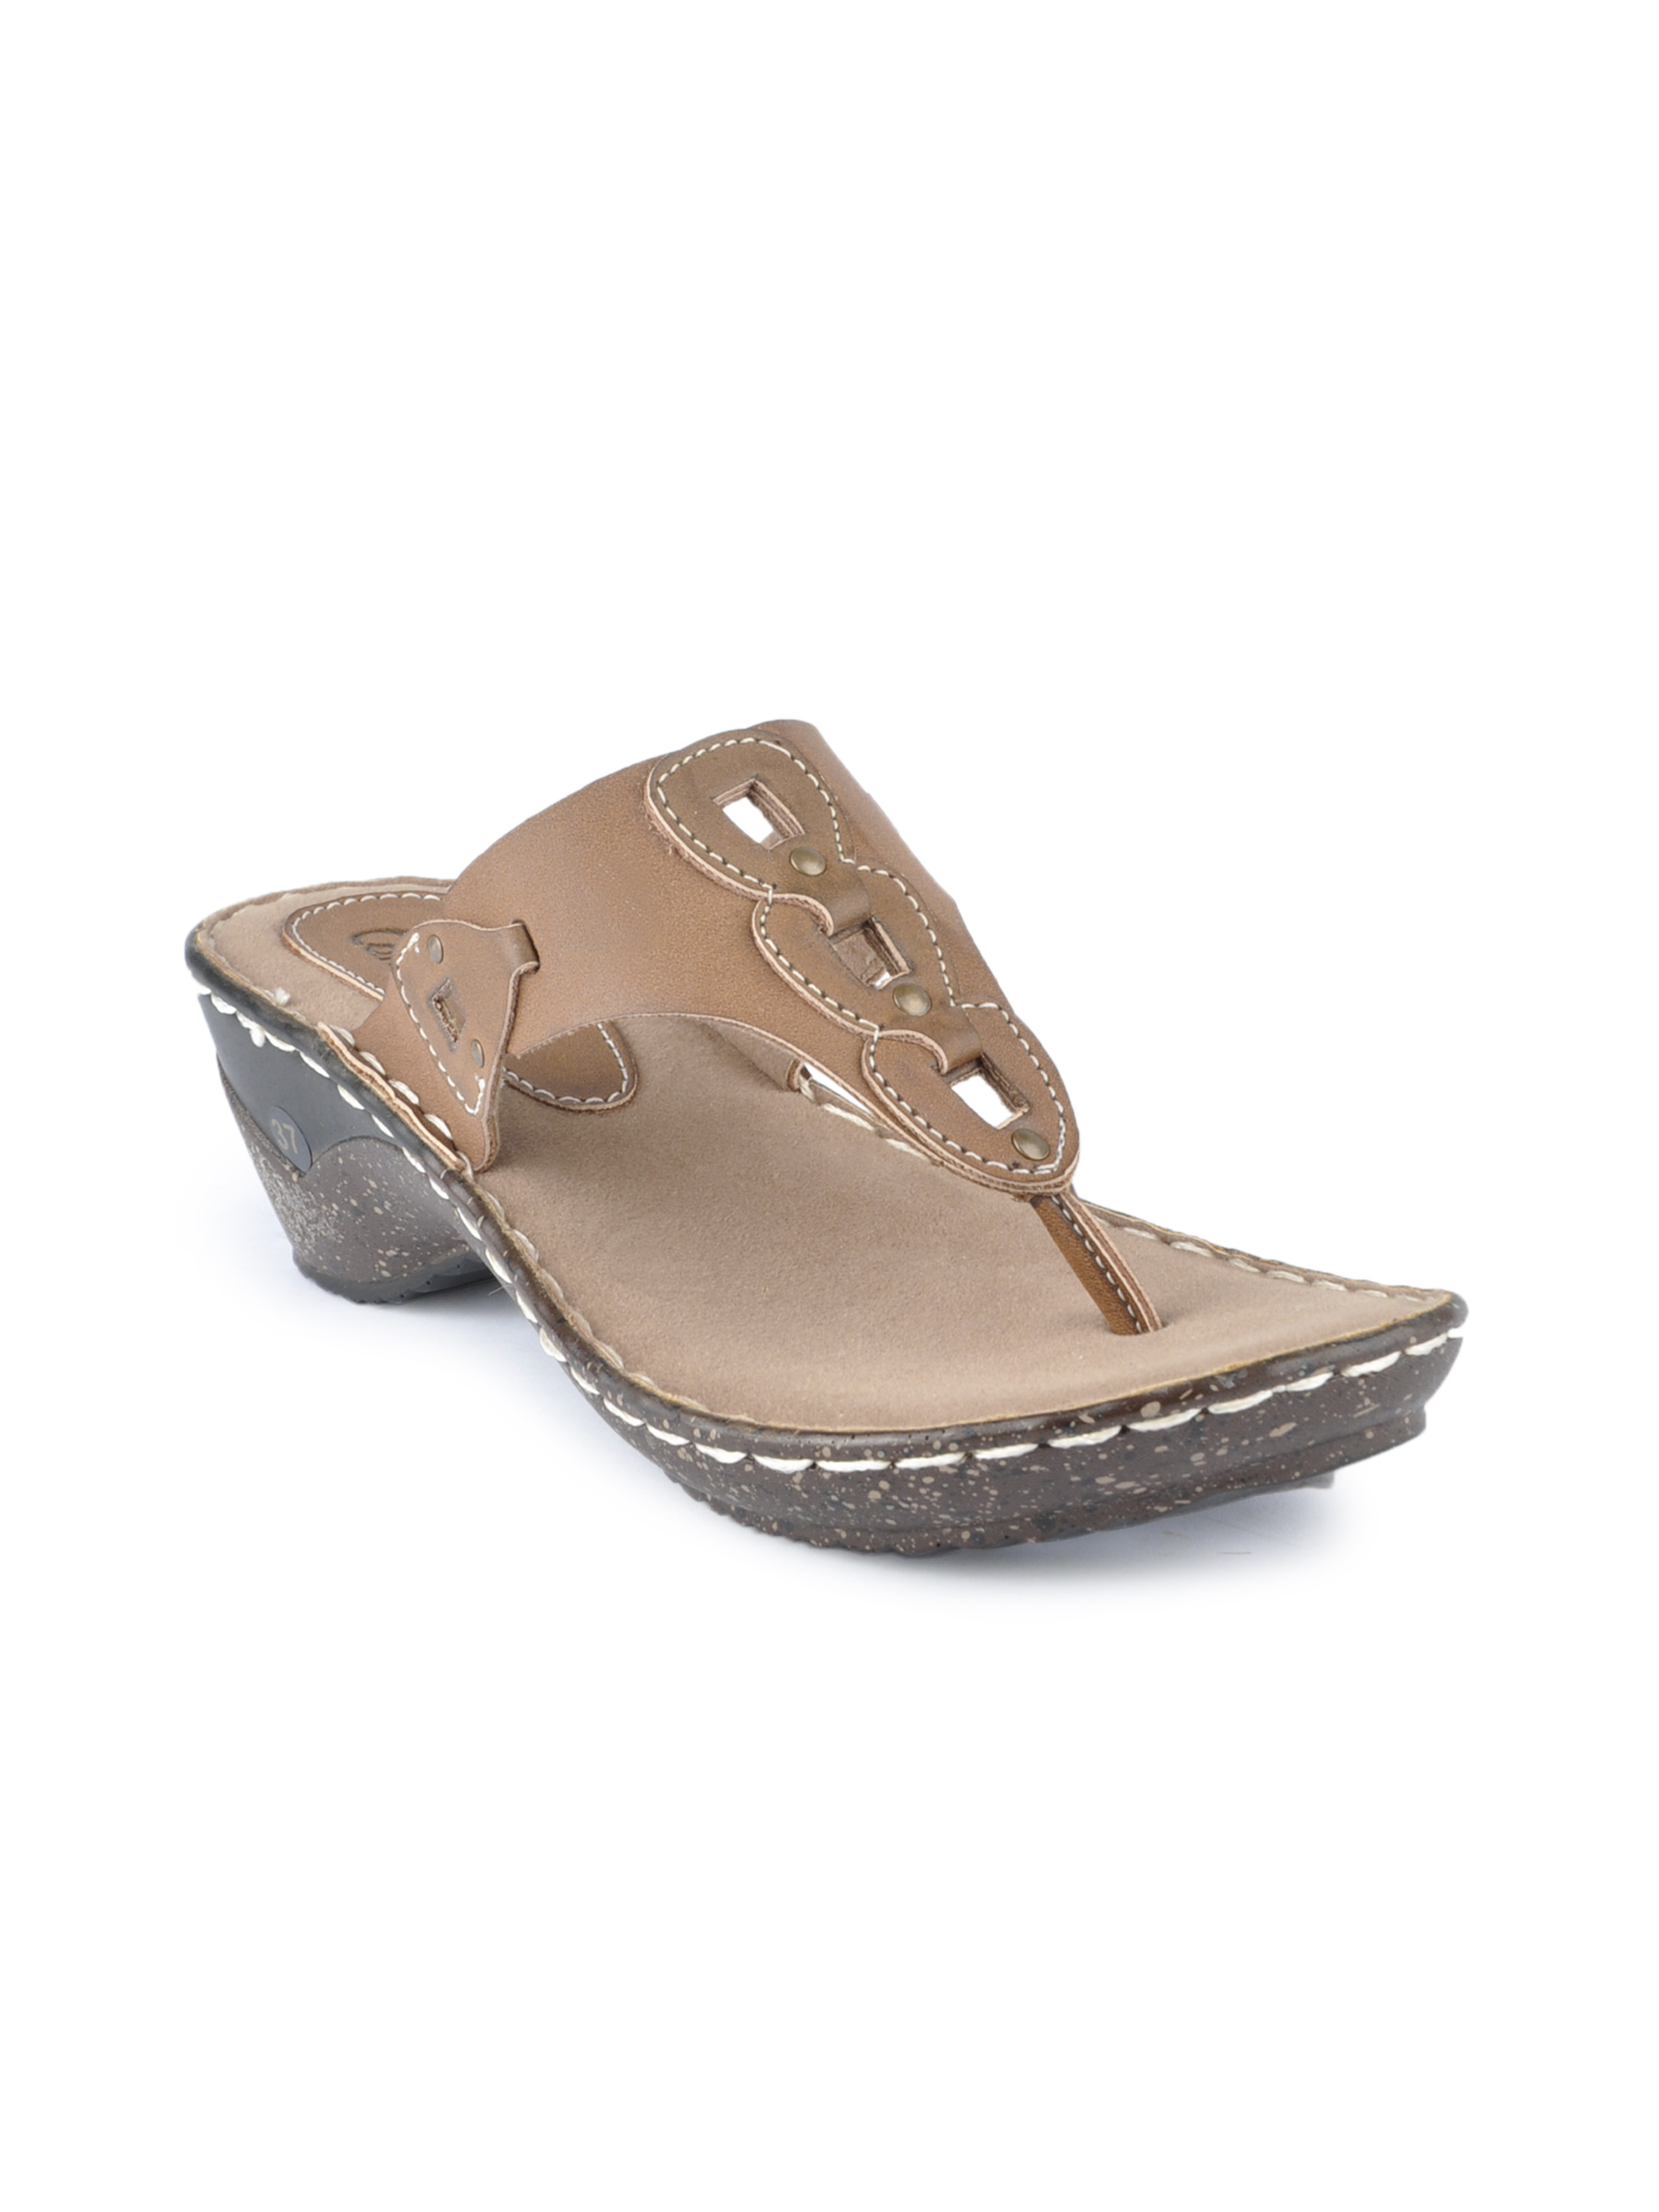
Catwalk Women Casual Brown Sandals
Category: Footwear / Shoes / Heels
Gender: Women
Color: Brown
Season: Winter 2015
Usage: Casual